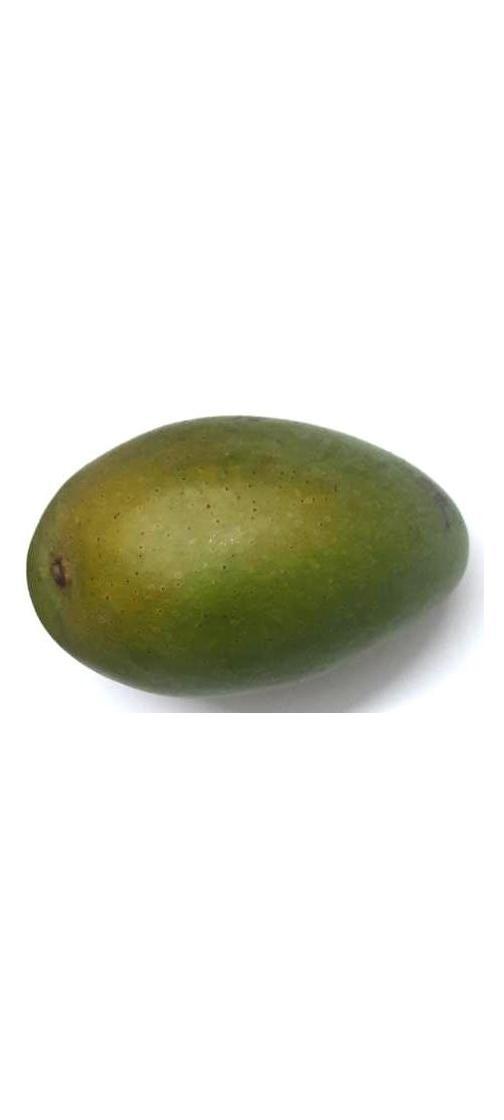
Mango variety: Ashshina Zhinuk